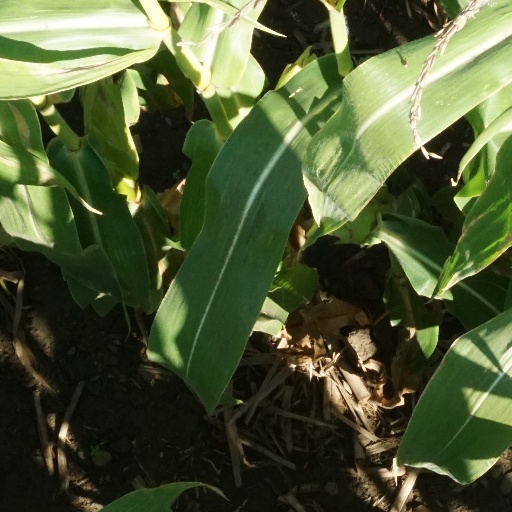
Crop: maize; corn